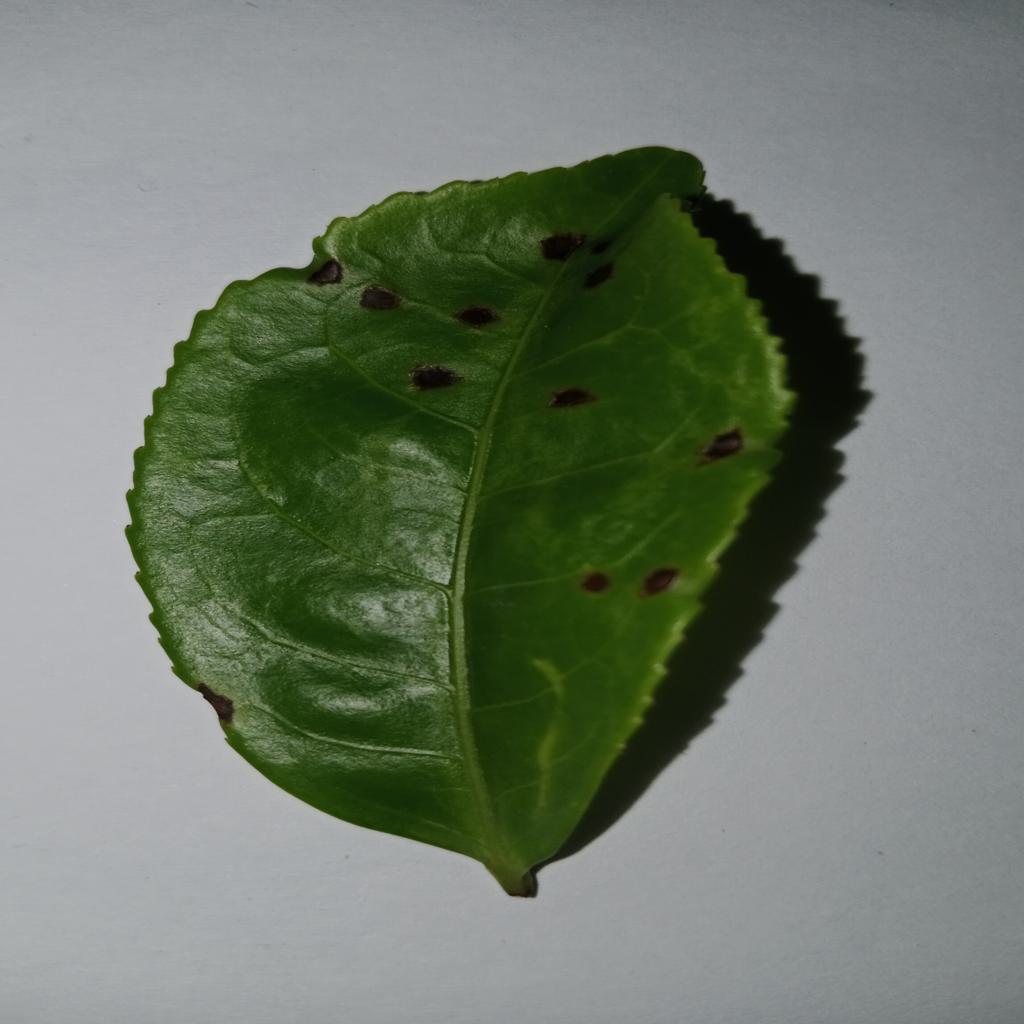
Label: Tea red scab